Ousman Badjie

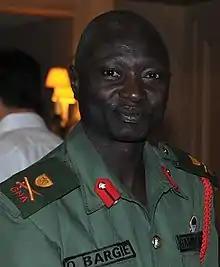

Ousman Badjie (born 15 November 1967) was the chief of the Defence Staff of the Gambia, and lieutenant-general in the Gambian Army, having succeeded Masaneh Kinteh to the position. He was removed from his position in March 2017.